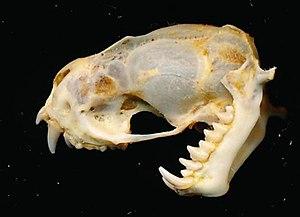
Promops est un genre de mammifères chiroptères de la famille des Molossidae d'Amérique du Sud et centrale.